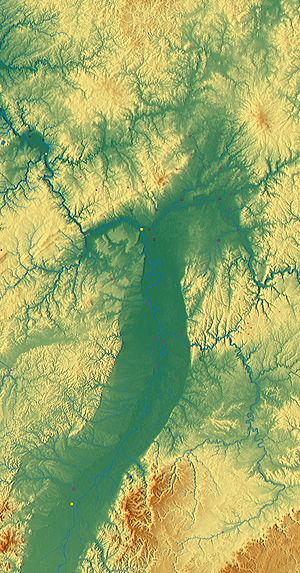
Champs décumates Topographie
Les champs Décumates constituaient l'extrême sud-ouest de la Germanie, entre le Rhin, le Main et le Danube. Ce territoire correspond approximativement à l'actuel Bade-Wurtemberg.